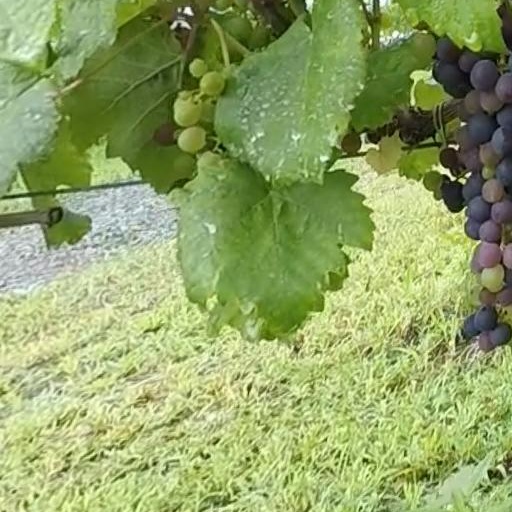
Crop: grape